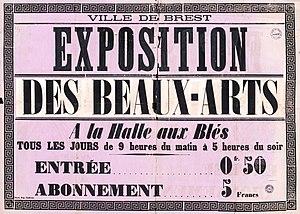
Affiche de l'exposition des Beaux-Arts à la Halle aux Blés, avant ouverture du Musée, le 26 avril 1875. (archives de Brest 6Fi1013)
Le musée des Beaux-Arts de Brest est le principal musée d'art de la ville de Brest, en Bretagne. Le musée et ses collections ont été recréées après la Seconde Guerre mondiale, le musée ayant été détruit à l'instar de la plus grande partie de la ville lors de son bombardement par les forces alliées. Avec un effort considérable, une admirable collection de peinture ancienne – la plus grande à avoir été constituée en France depuis 1945 – a pu être réunie. Celle-ci offre un beau panorama de la peinture française et italienne à travers les siècles. La peinture moderne est également présente, bien que le musée se soit concentré en priorité sur la création d'une collection d'art ancien qui puisse être un témoin du passé, pour une ville qui a perdu presque tout son patrimoine ancien lors des bombardements. Achevé en 1968, le bâtiment abritant le musée est quant à lui typique de l'architecture fonctionnelle de l'après-guerre à Brest.